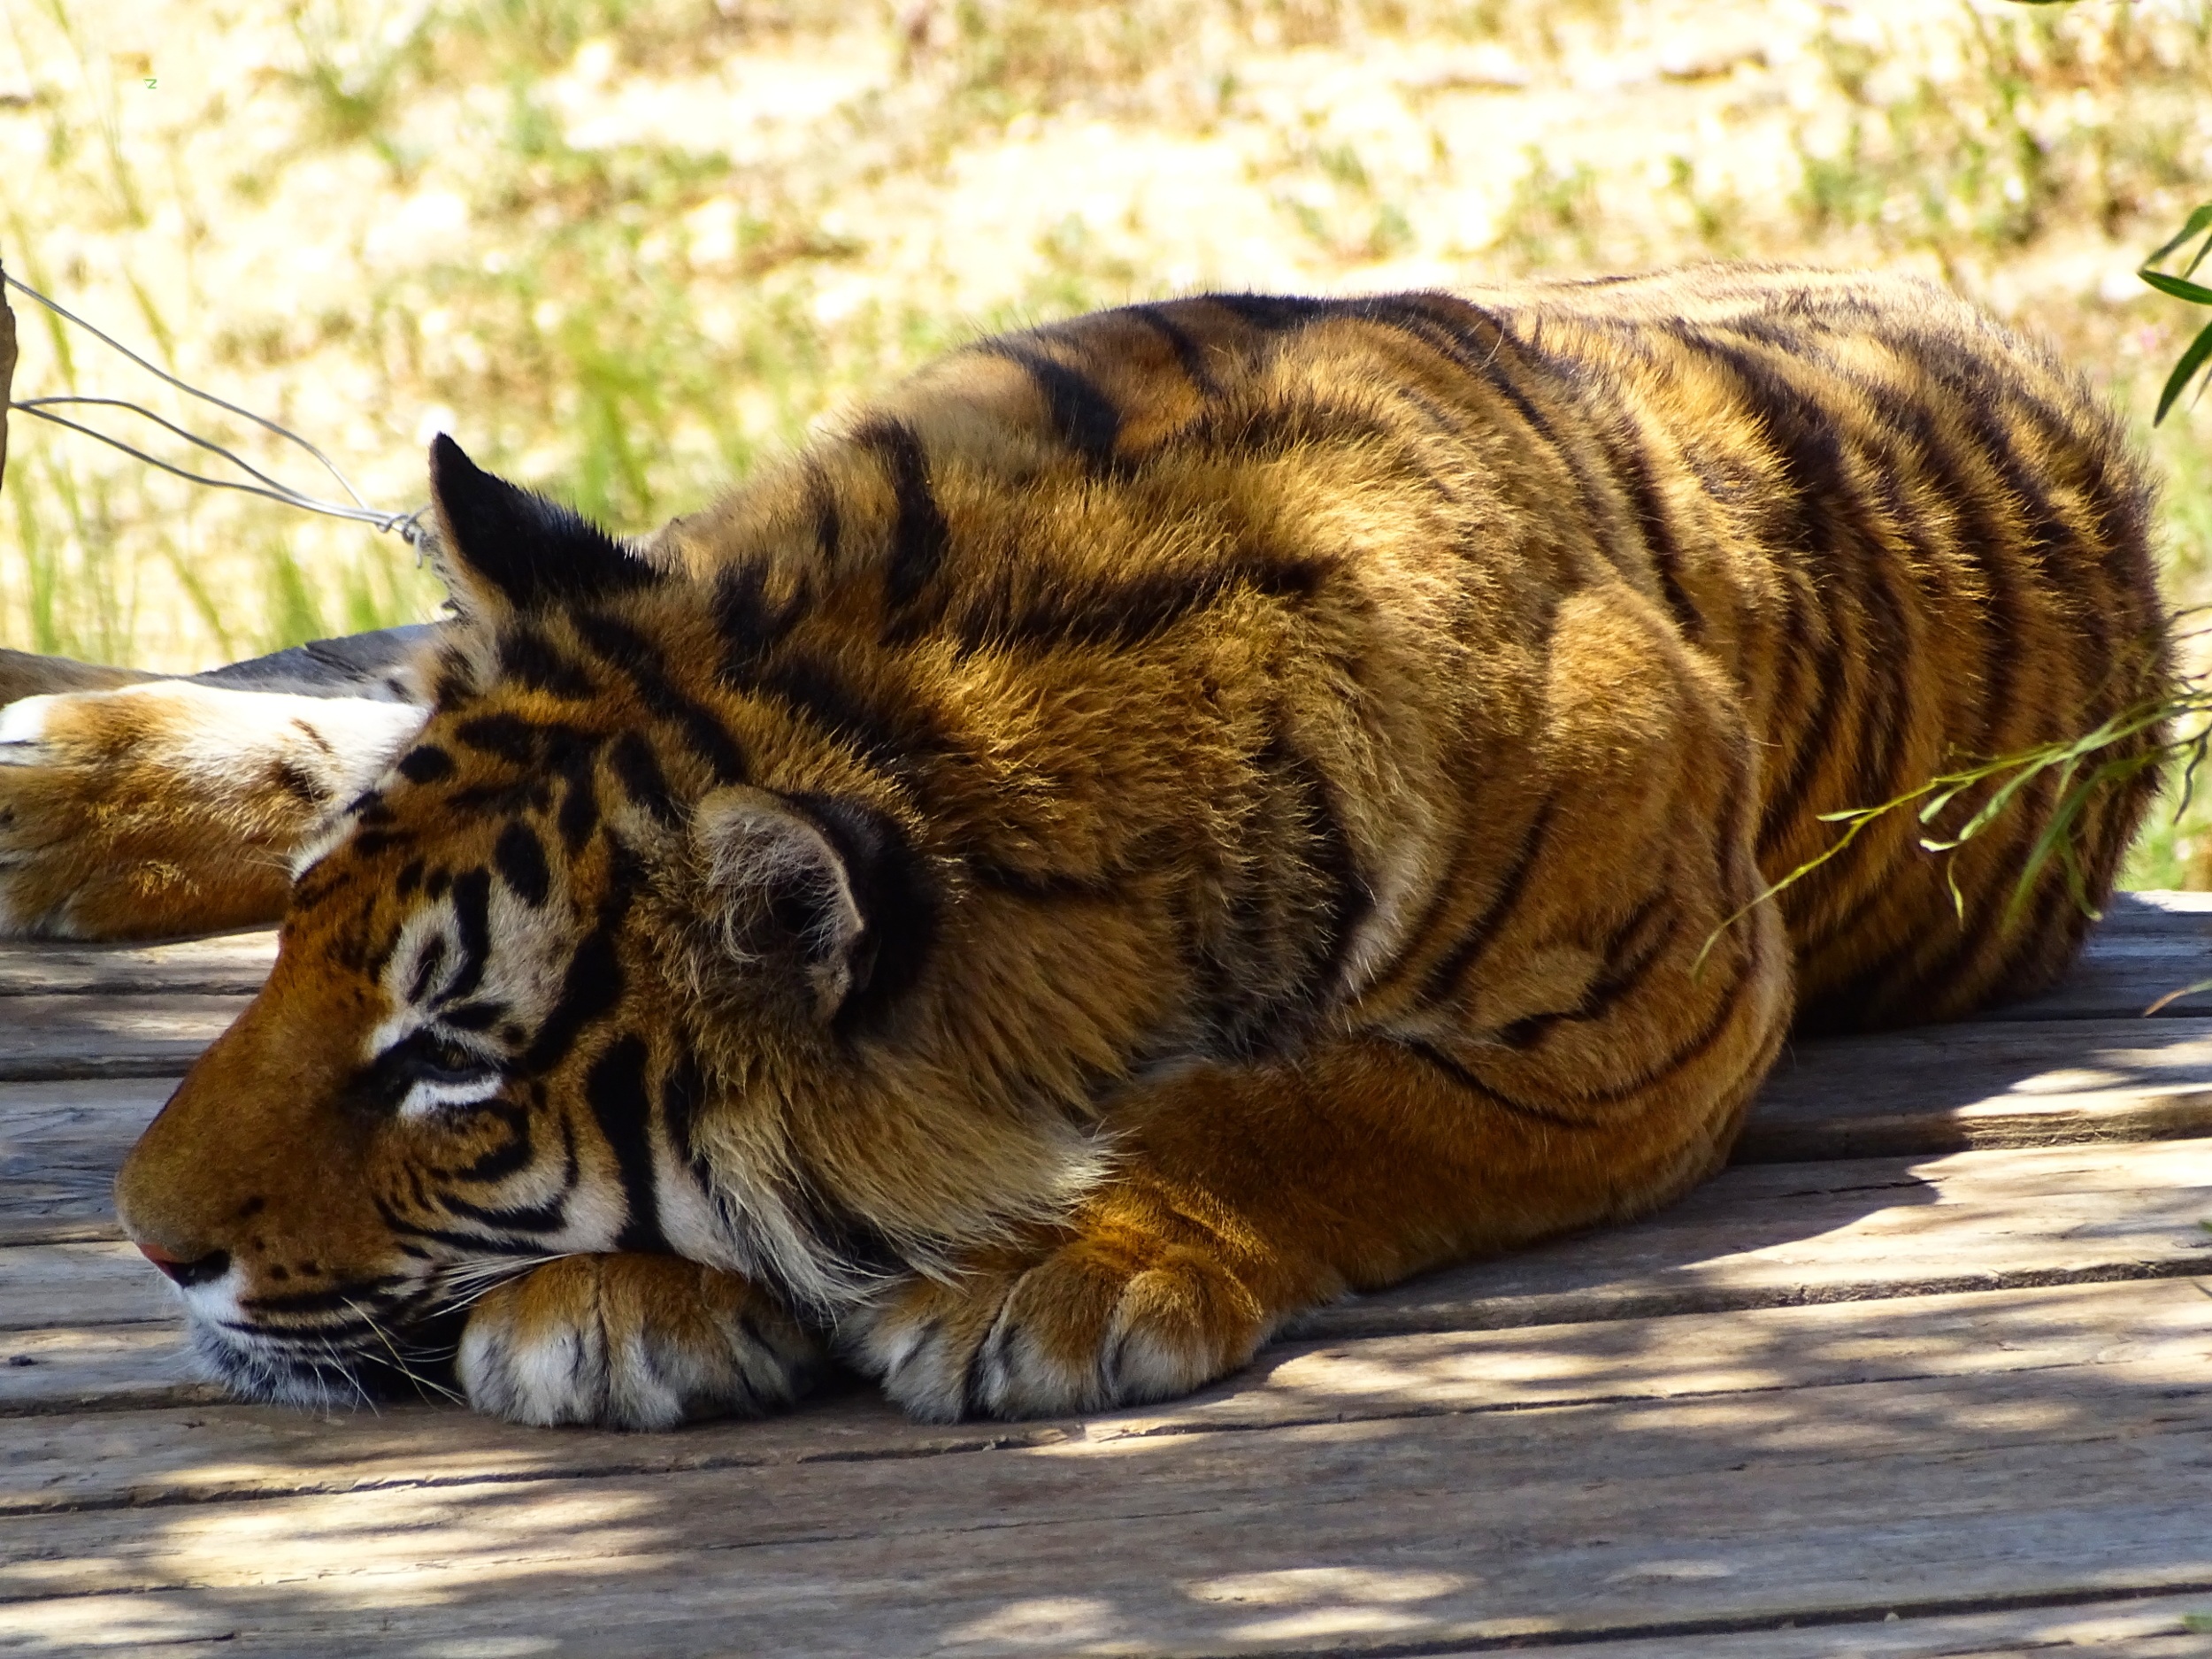
animal, wildlife, zoo, mammal, fauna, whiskers, tiger, vertebrate, wild animals, big cats, cat like mammal